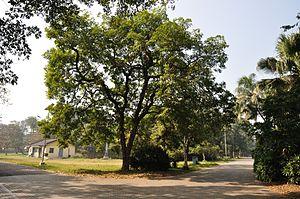
Pterocarpus marsupium ou Kino de Malabar est un arbre de la famille des Fabacées, originaire du Sri Lanka, d'Inde et du Népal.